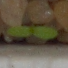
Label: scentless_mayweed